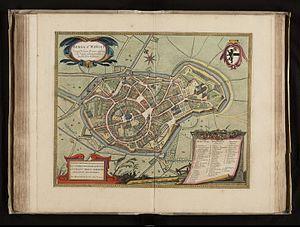
Bergues en 1641 (par Antoine Sandérus dans Flandria Illustrata)
Bergues, anciennement Bergues-Saint-Winoc, est une commune française, située dans le département du Nord en région Hauts-de-France. Historiquement, la ville et ses alentours ont appartenu au comté de Flandre et relèvent de la zone linguistique flamande.